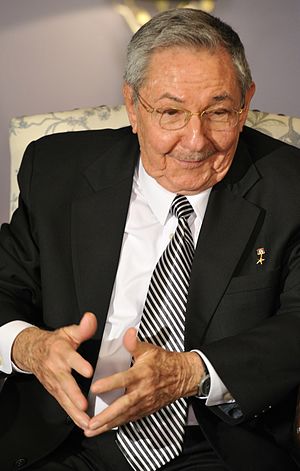
Raúl Castro
Raúl Modesto Castro Ruz er lederen af Cubas Kommunistiske parti. Castro er tidligere præsident i Cuba og tidligere formand for Cubas Statsråd.